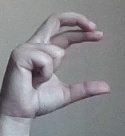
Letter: thal